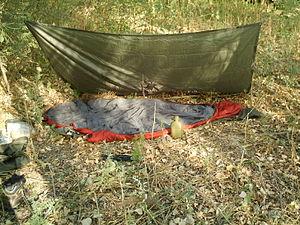
Abri et sac de couchage. La paroi de l'abri est orientée vers la montagne. L'abri est aussi un poncho (on voit la capuche au centre de la toile.)
La marche ultra-légère est une pratique de la randonnée pédestre visant à réduire le poids porté par le randonneur.
La bâche, appelée aussi tarp, est un abri léger et nomade composée d'une toile tendue protégeant de la pluie et du vent. Elle est utilisée pour pratiquer le bivouac, ou comme abri de fortune.